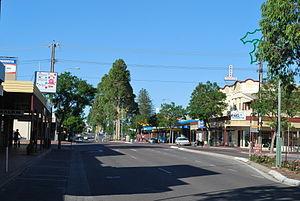
Murray Bridge est une ville à 80 kilomètres au sud-est d'Adélaïde en Australie-Méridionale sur le fleuve Murray. Elle compte 14 048 habitants en 2006.